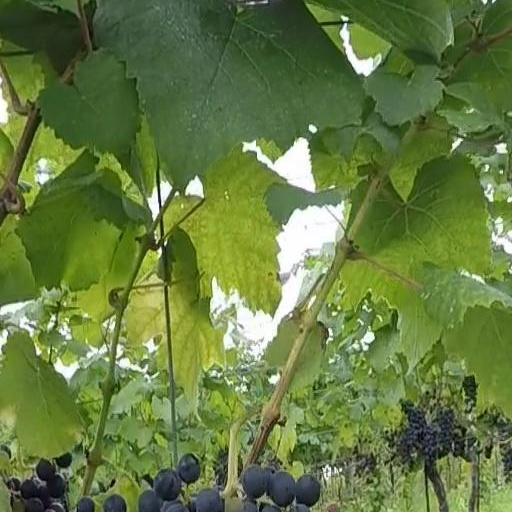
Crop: grape